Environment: real
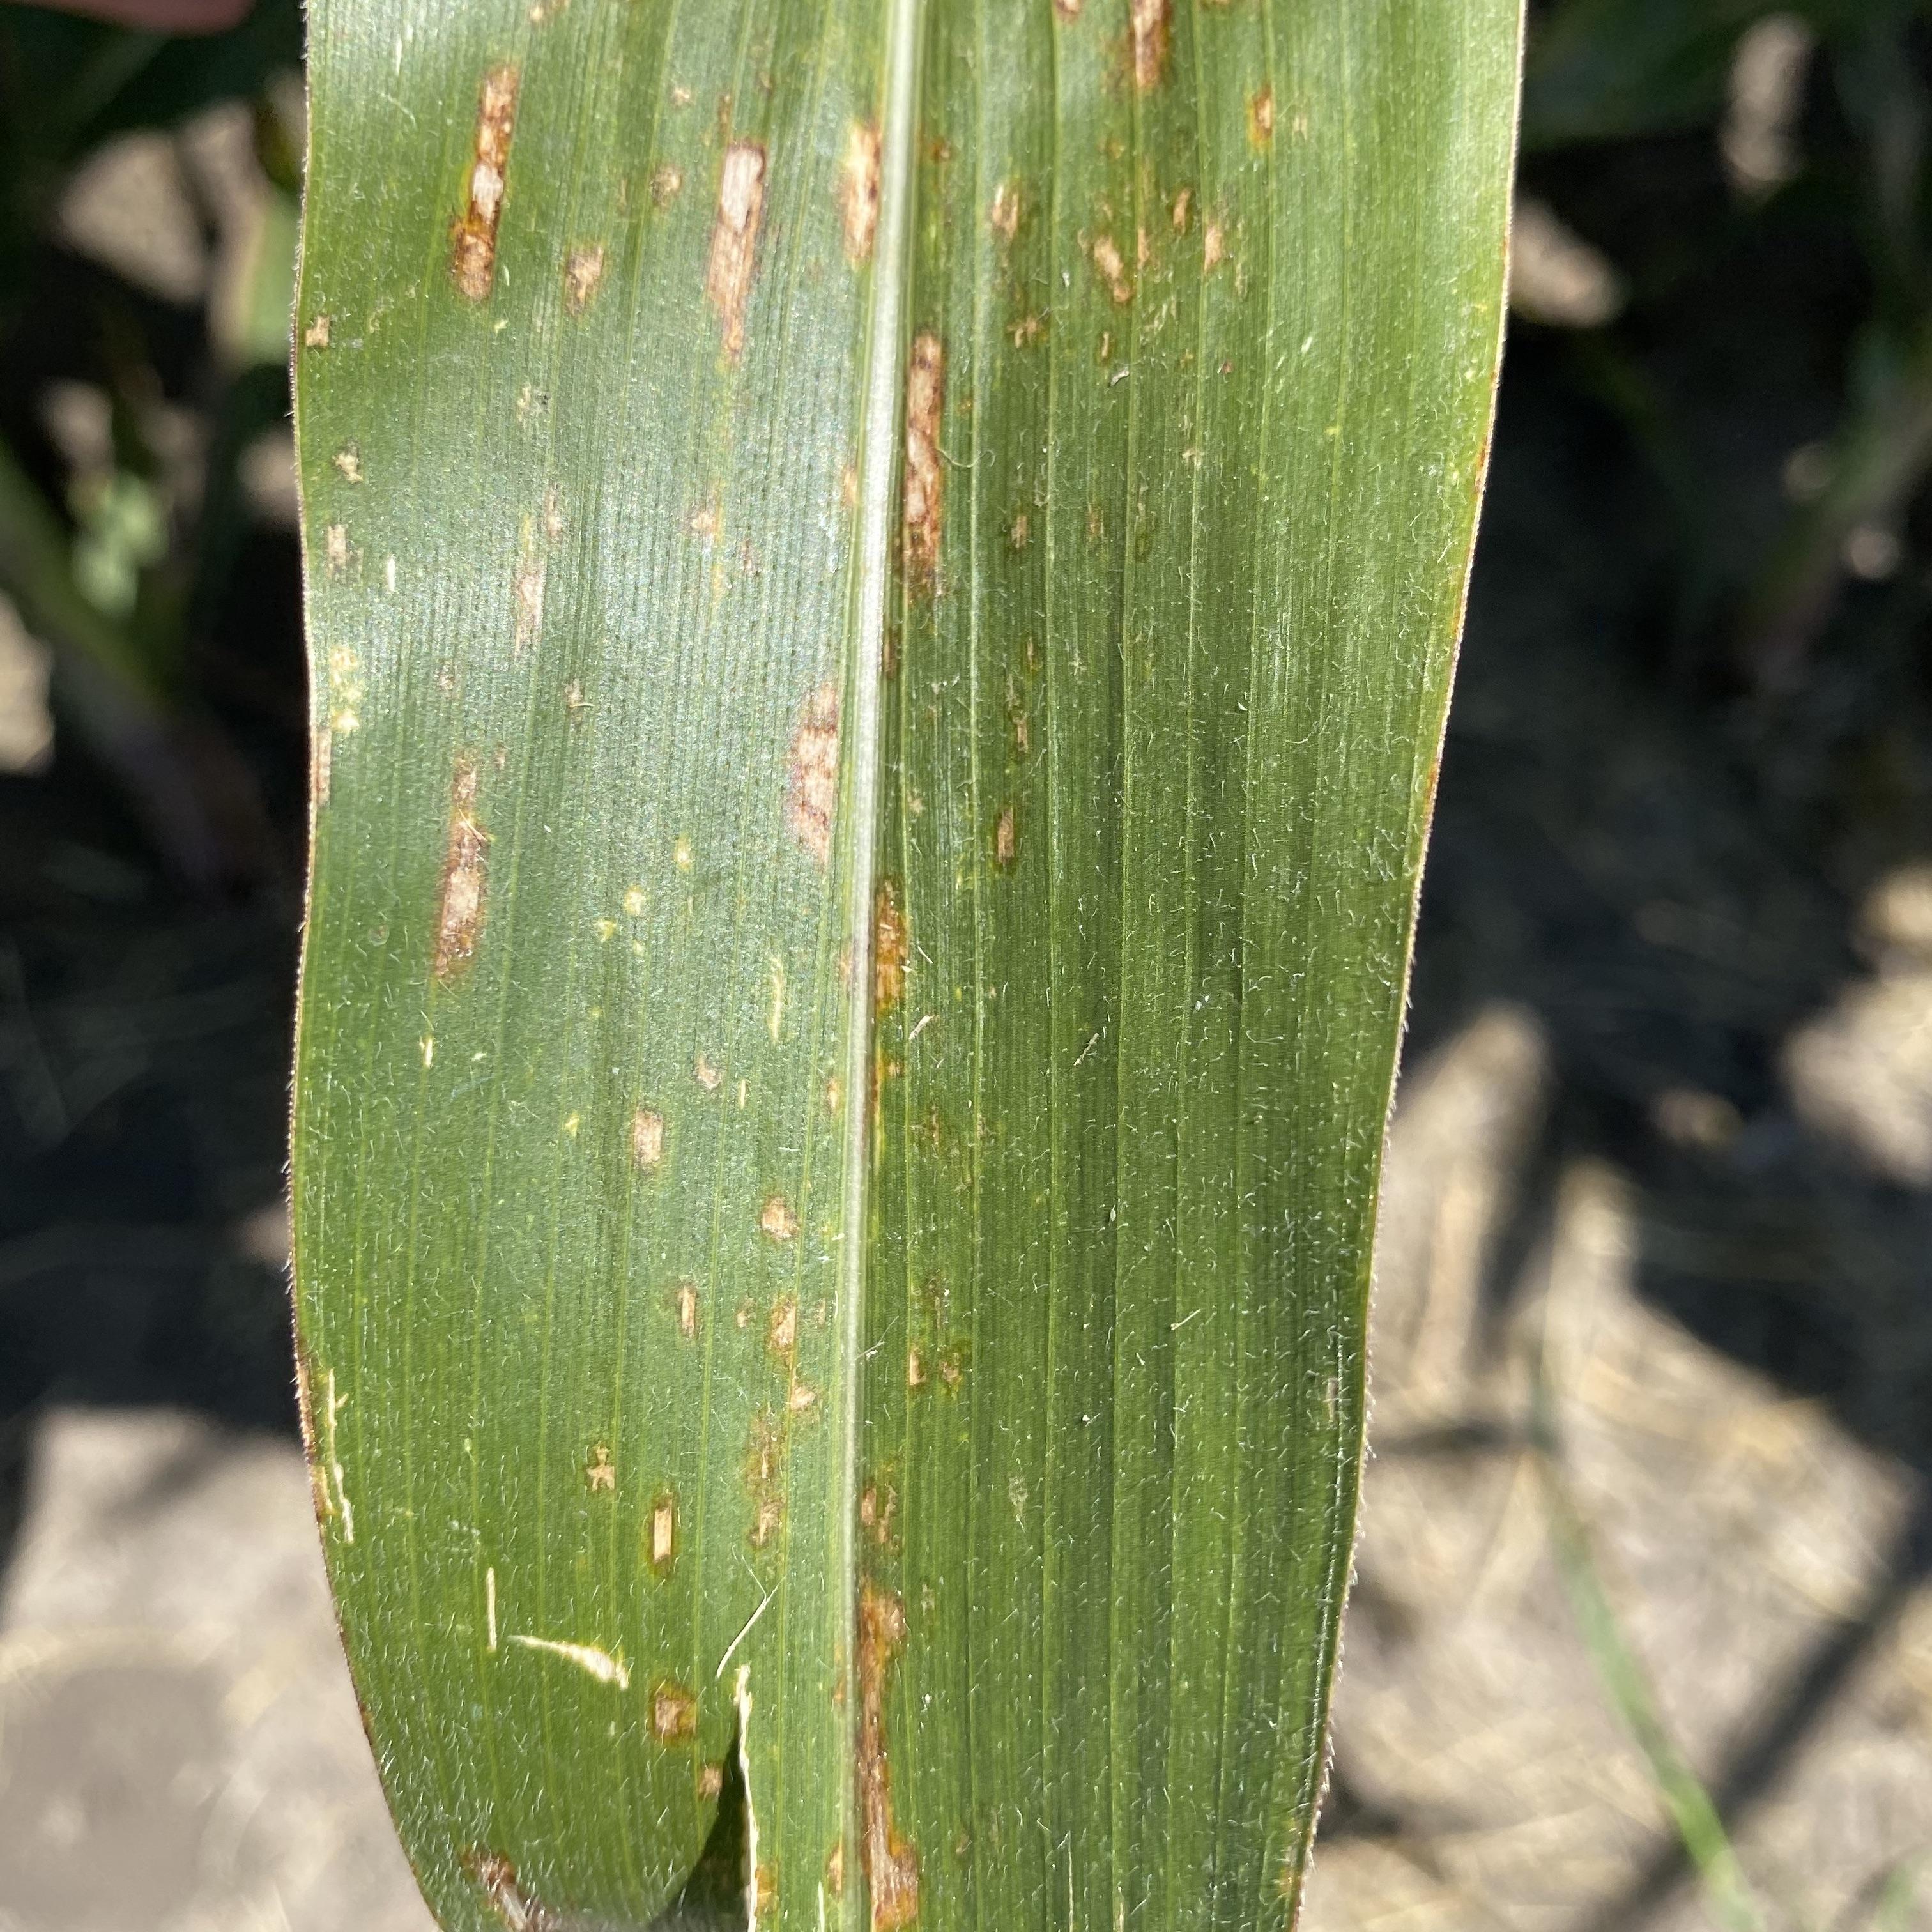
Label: gray_leaf_spot